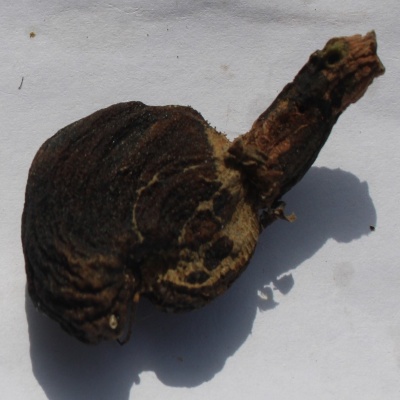
Crop: Cashew
Condition: anthracnose